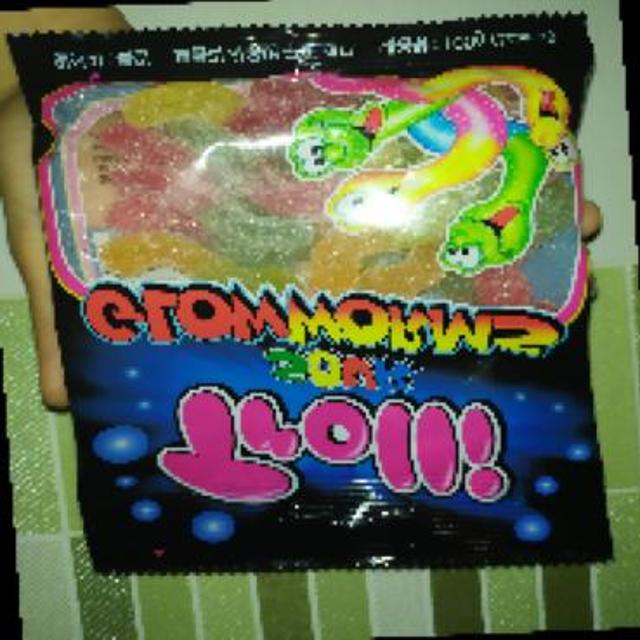
Label: plastics